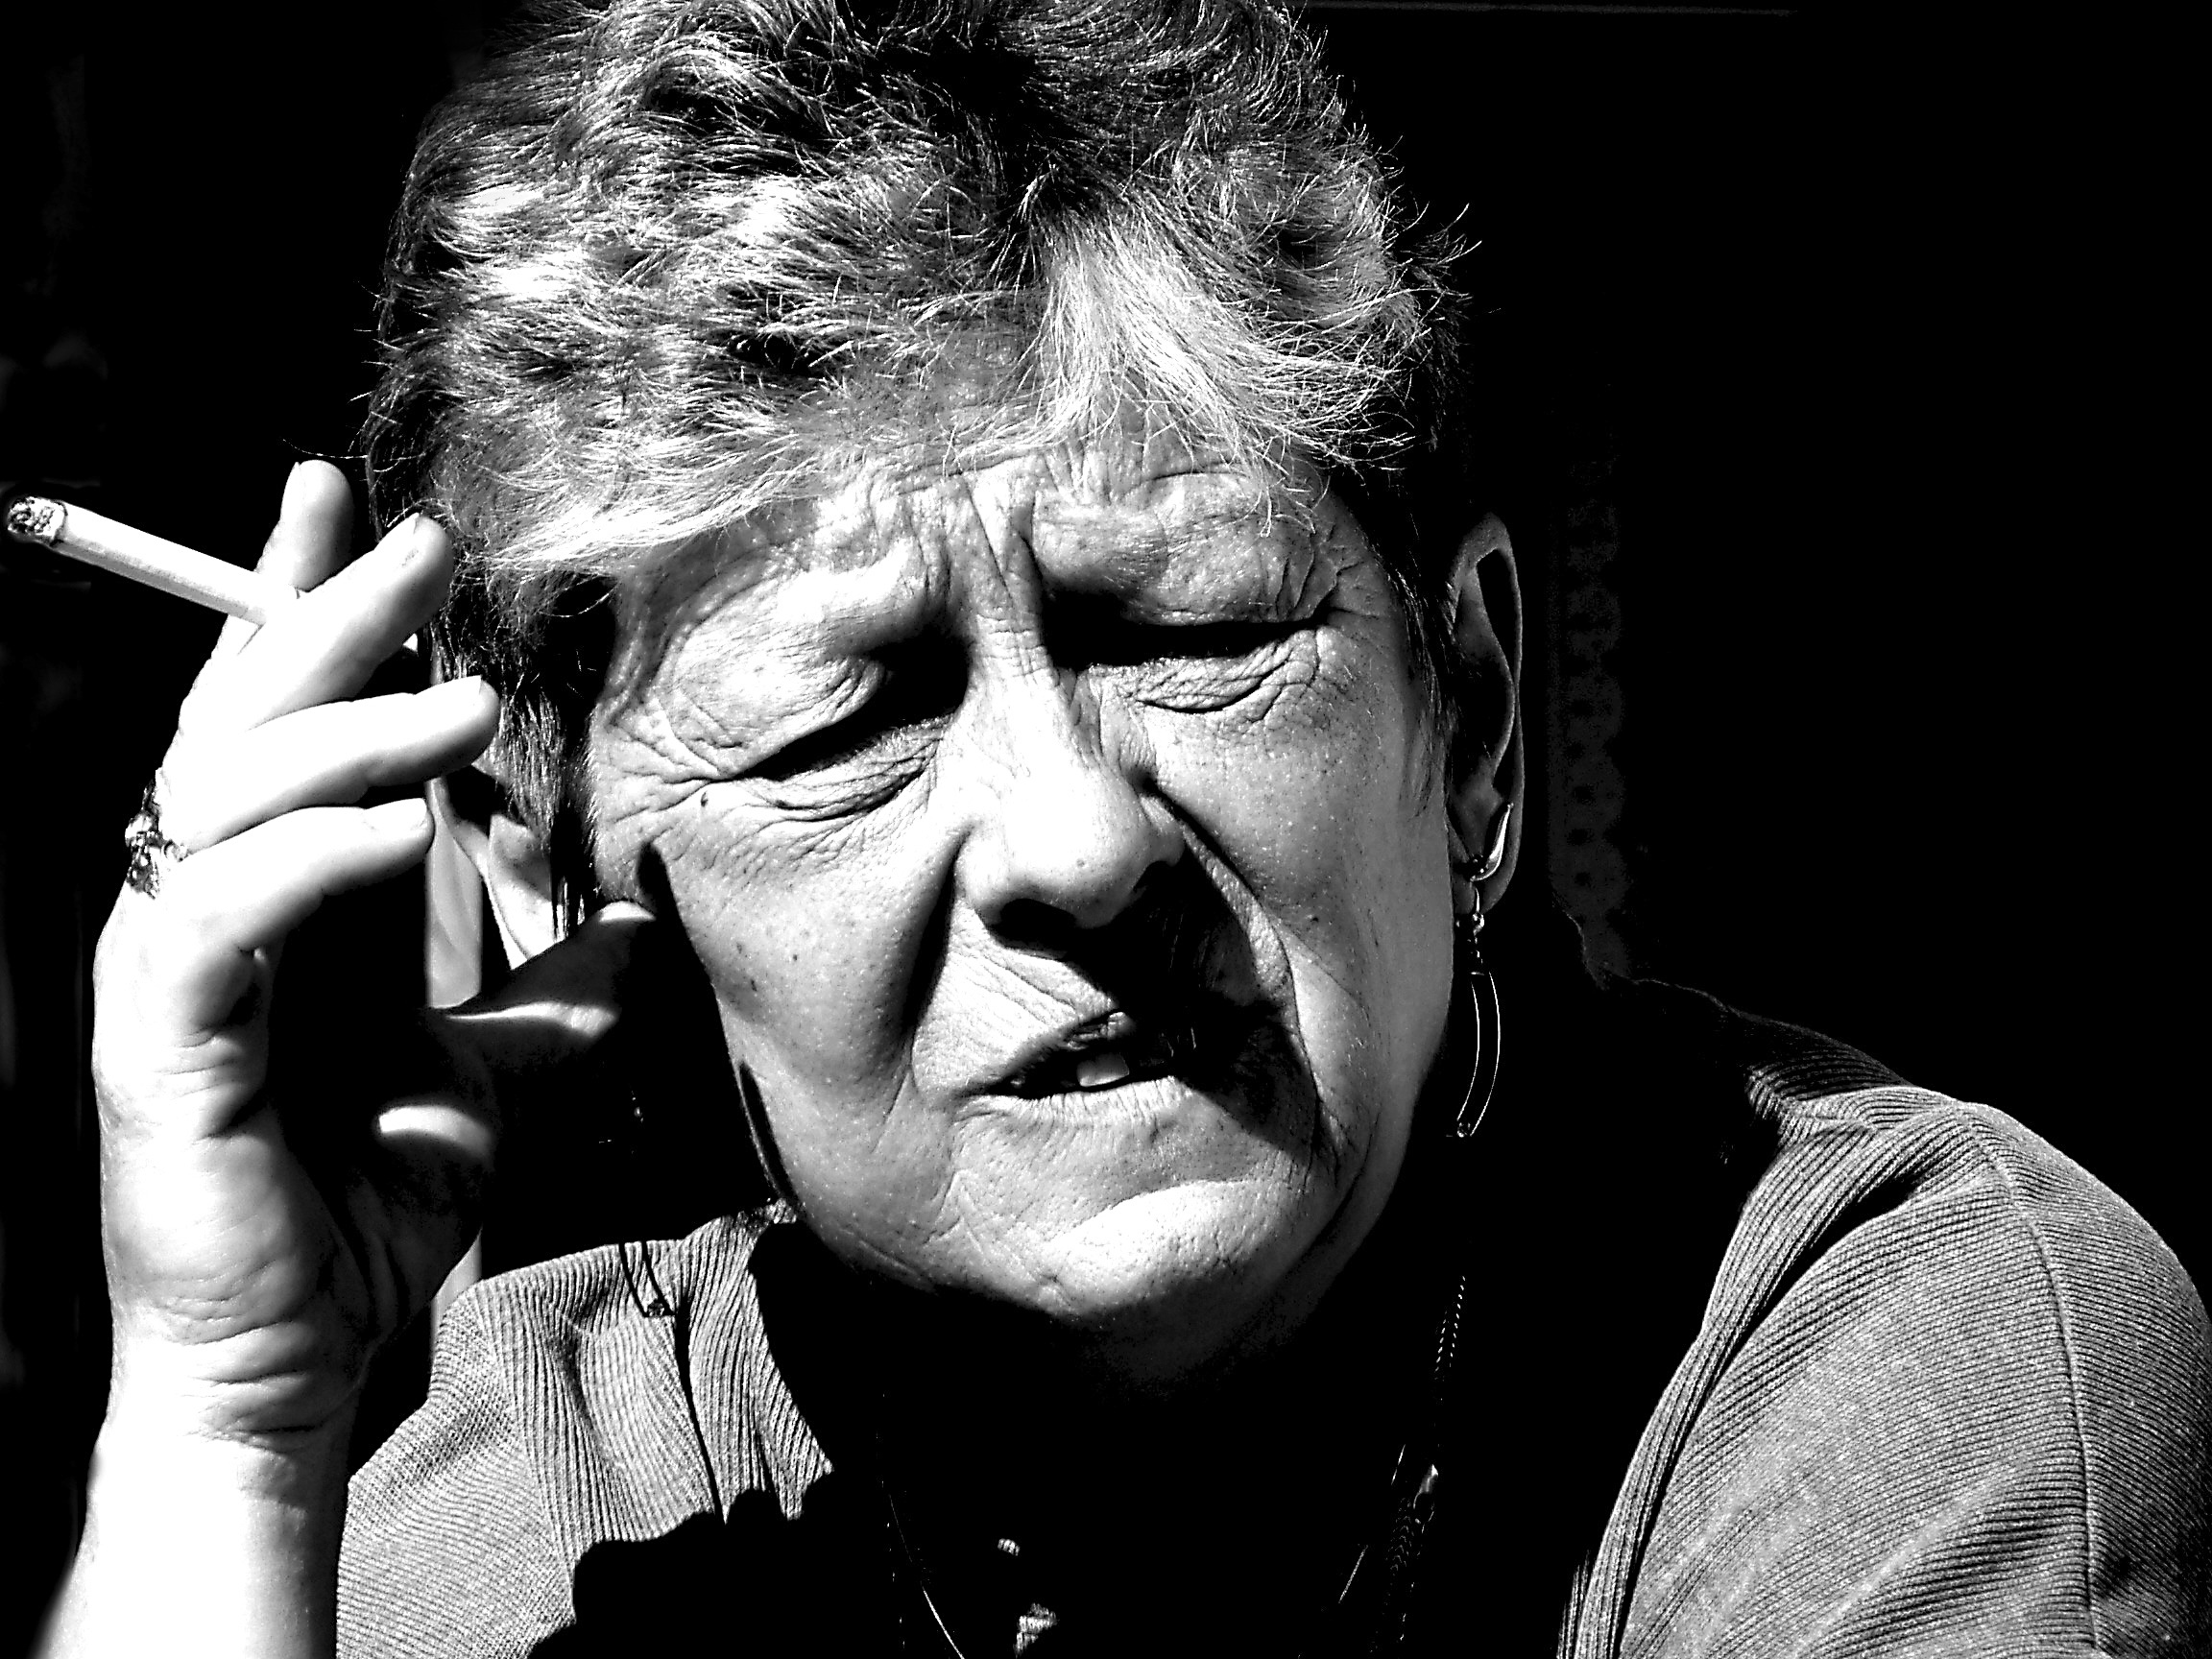
man, person, black and white, people, woman, photography, smoke, portrait, musician, black, monochrome, lady, lifestyle, health, cigarette, old woman, tuxedo, face, one, women, head, senior, cigar, middle, adult, tobacco, wrinkled, aged, mature, monochrome photography, the female